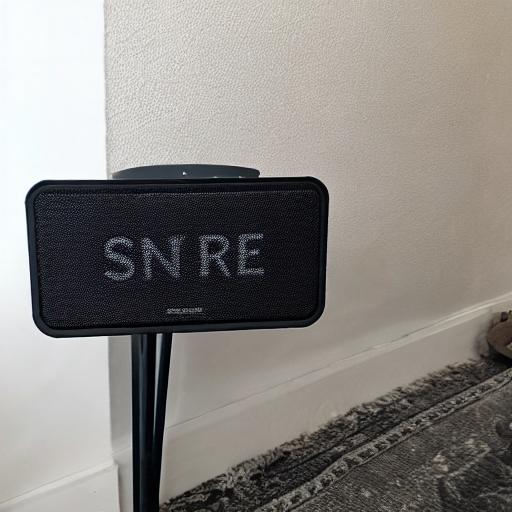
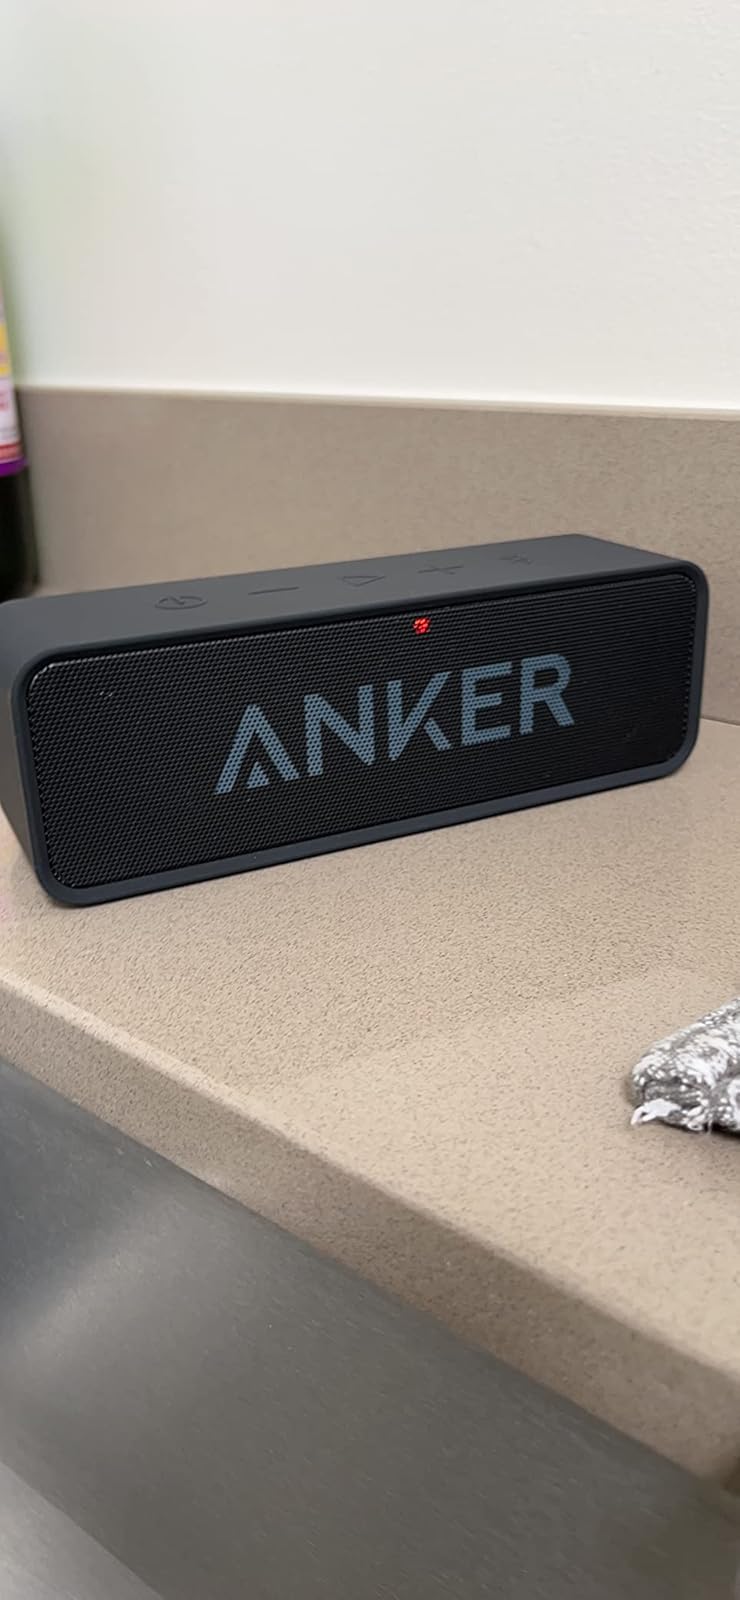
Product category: speaker
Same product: no